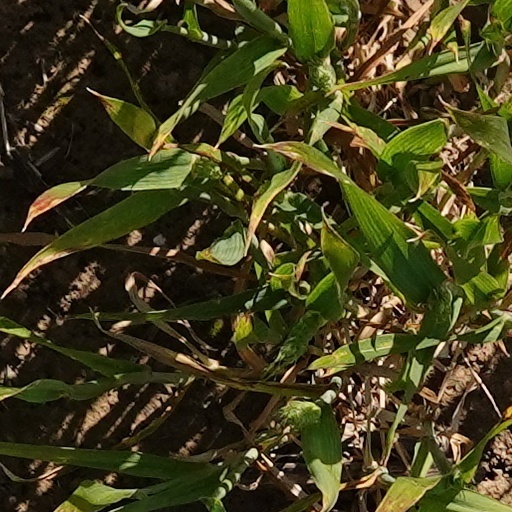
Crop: wheat